Xiuhtezcatl Martinez

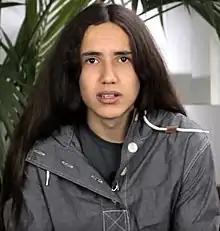
Martinez in 2016

As a child, his first foray into activism was an appeal in 2009 to a Colorado city council to prohibit pesticides in city parks. "I was like, yo, like let’s do something about this, so I called up my mom. I was like, yo, Mom, help me get a bunch of kids together to do something about this...And, like, we changed the law."